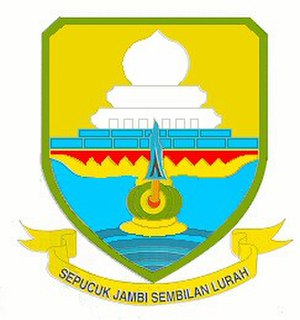
Indonesiens provinser
Våbenskjold
Provinser er det højeste niveau i den politiske inddeling af Indonesien.